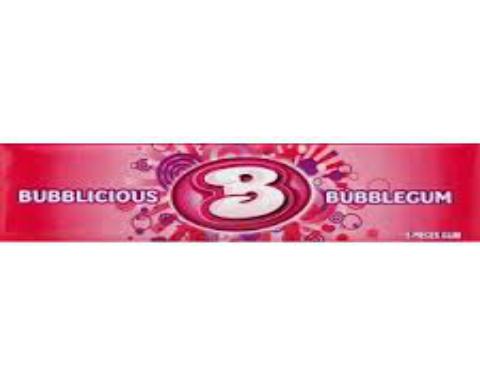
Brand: Bubblicious
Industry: Food